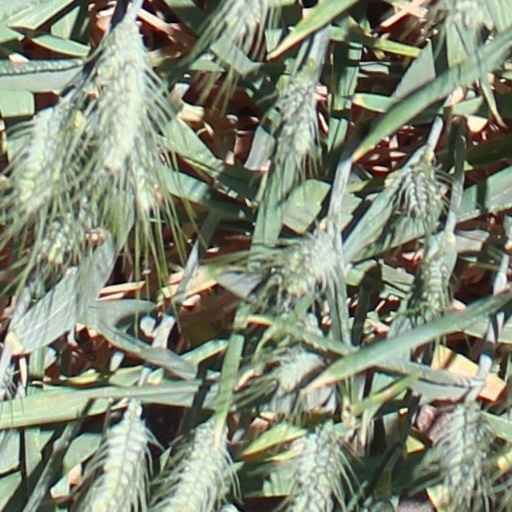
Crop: wheat